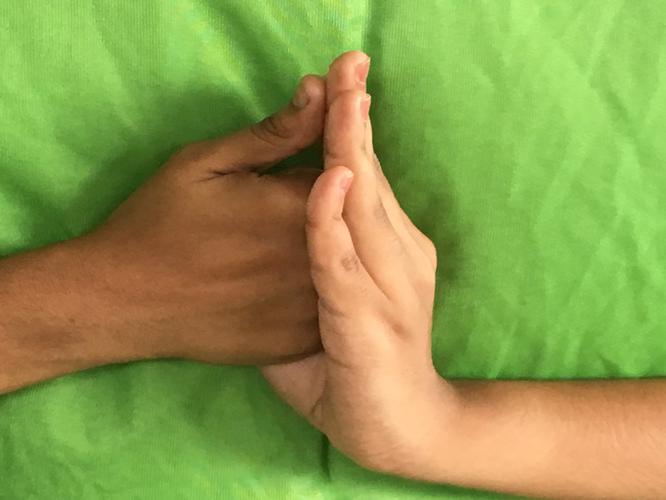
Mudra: Shanka
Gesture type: double_hand